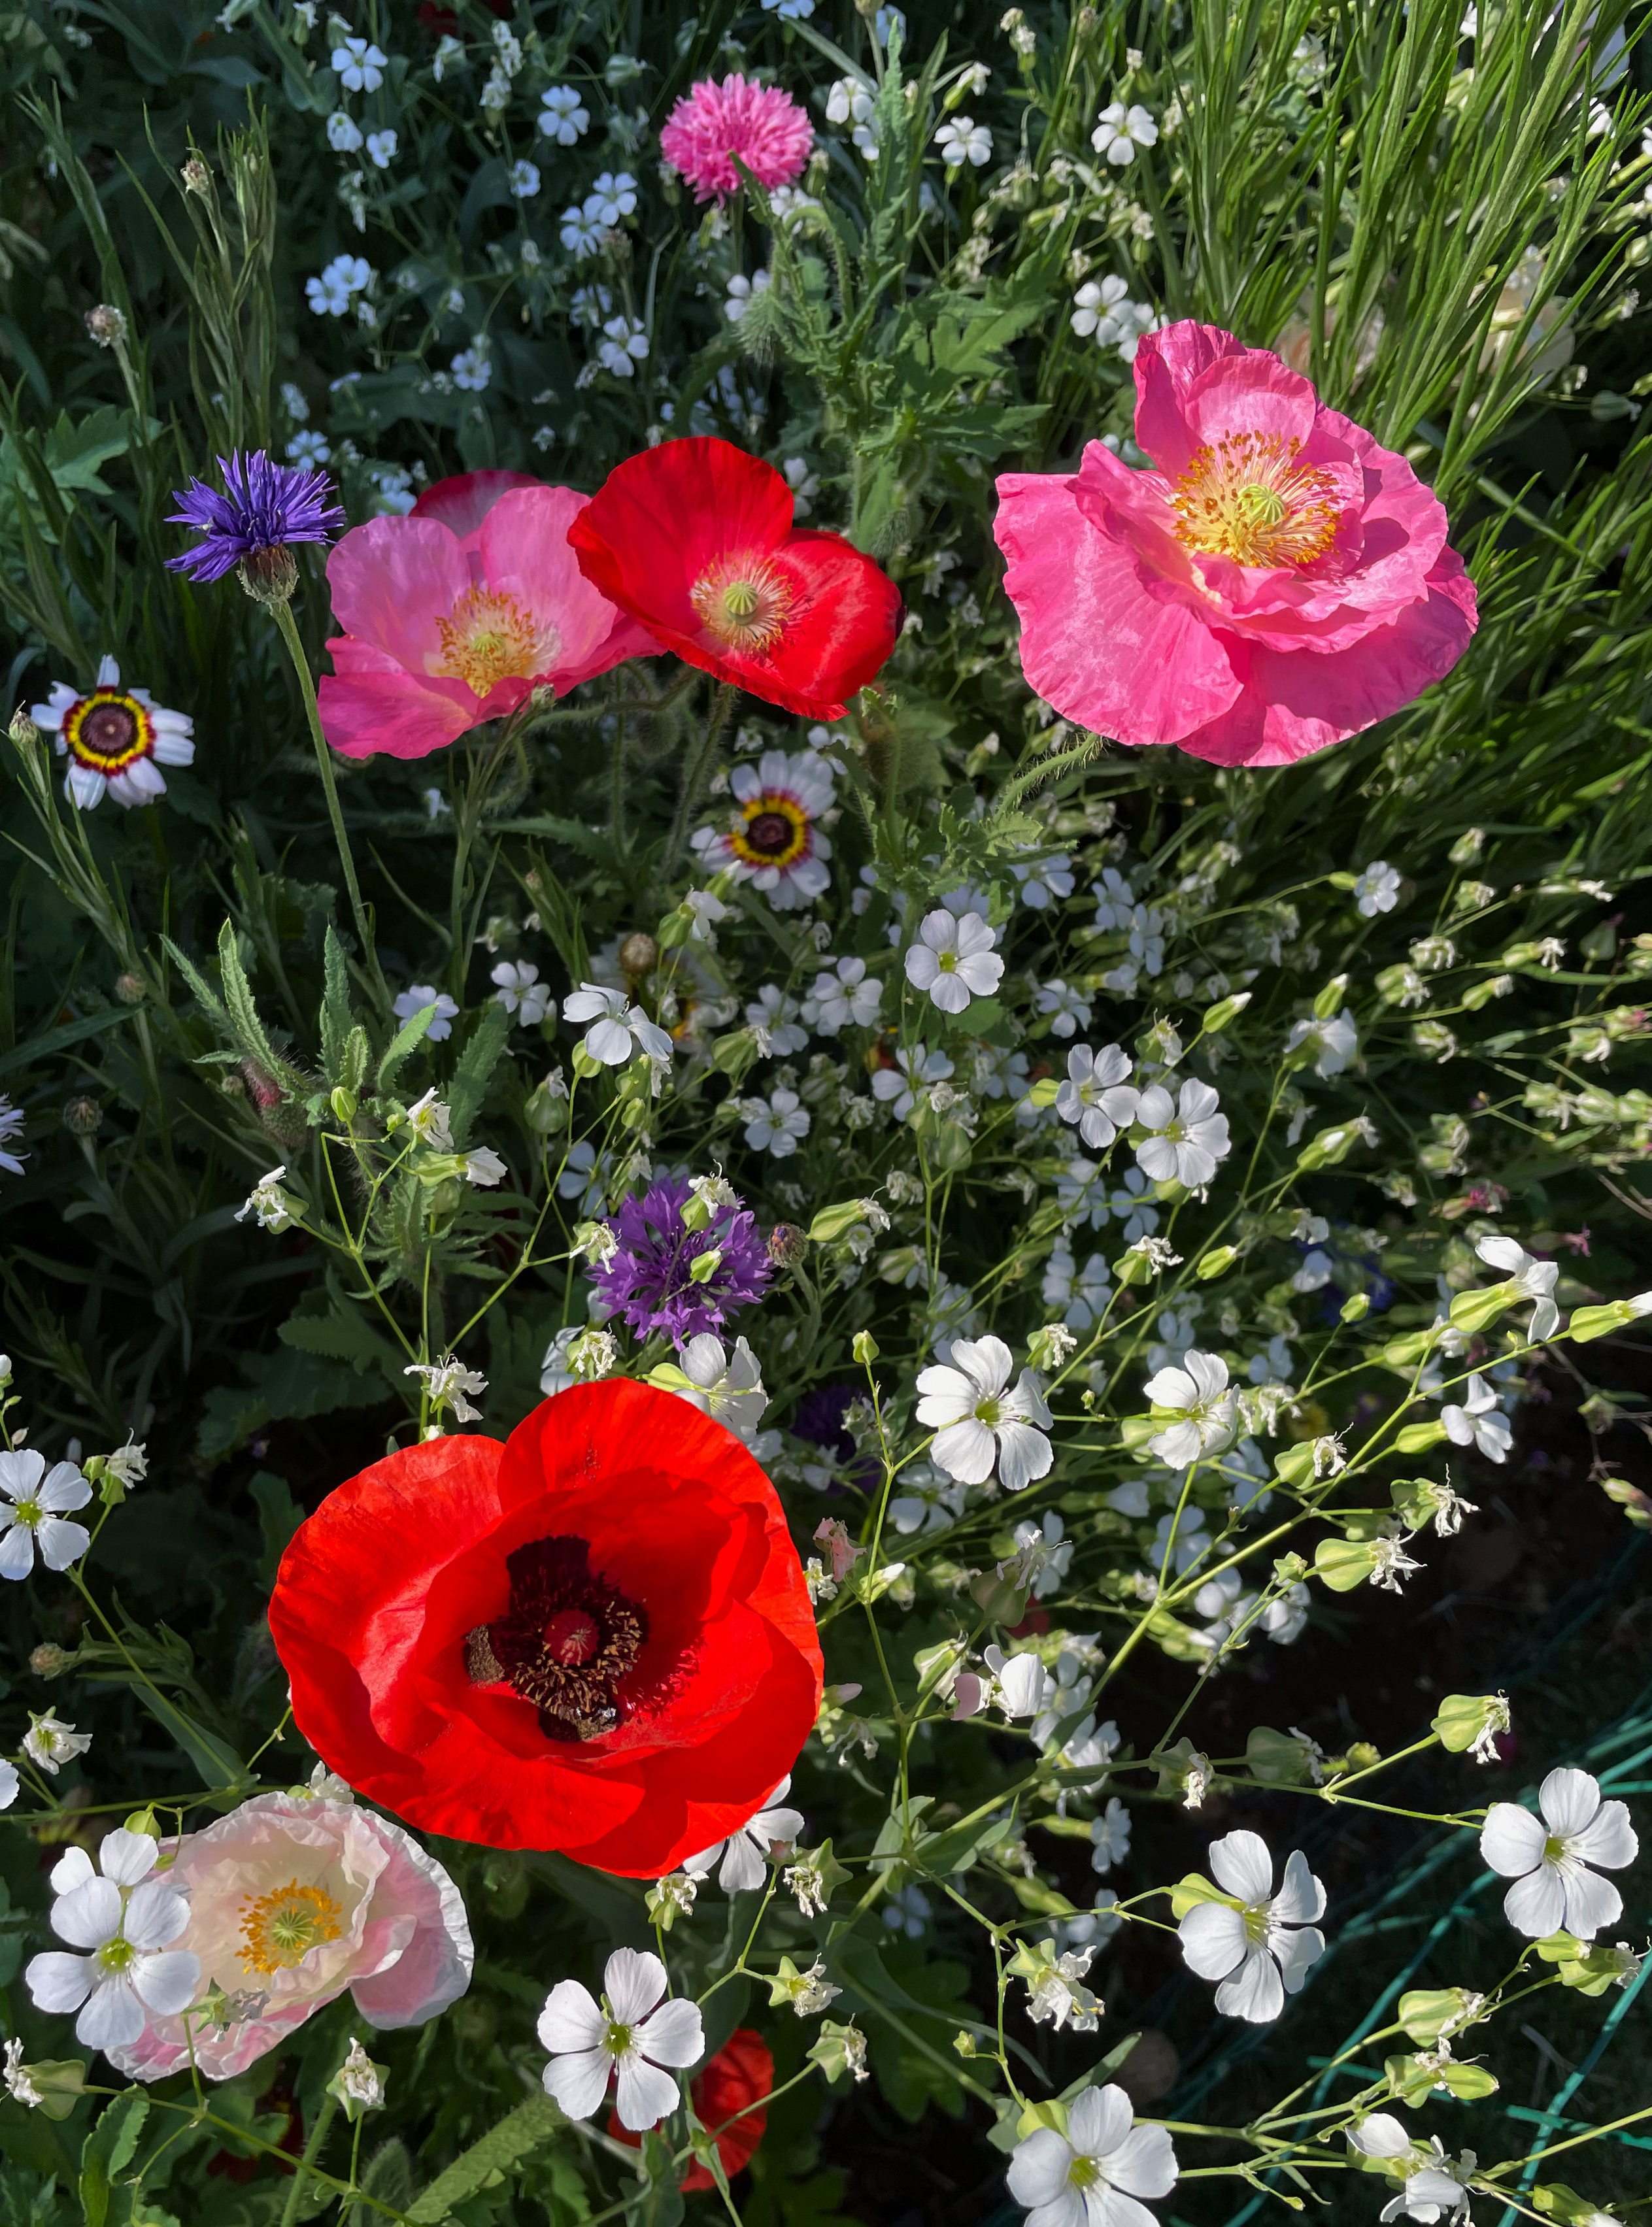
natural, flower, plant, botany, petal, nature, green, grass, shrub, groundcover, flowering plant, annual plant, rose family, rose order, herbaceous plant, garden, art, wildflower, spring, magenta, floral design, floristry, perennial plant, gardening, coquelicot, herb, subshrub, poppy, poppy family, plant stem, oriental poppy, daisy family, pink family, cinquefoil